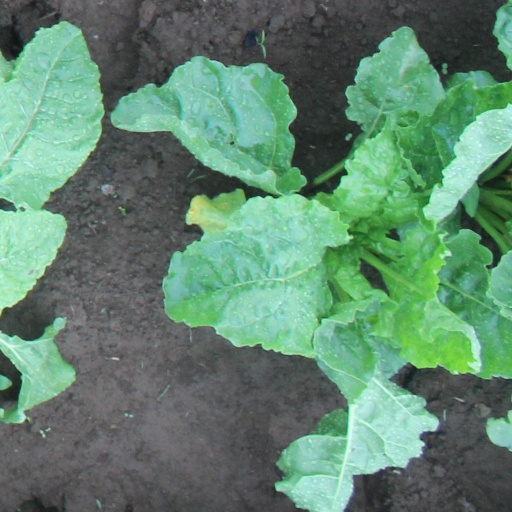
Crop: sugar beet